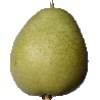
Label: Pear 1